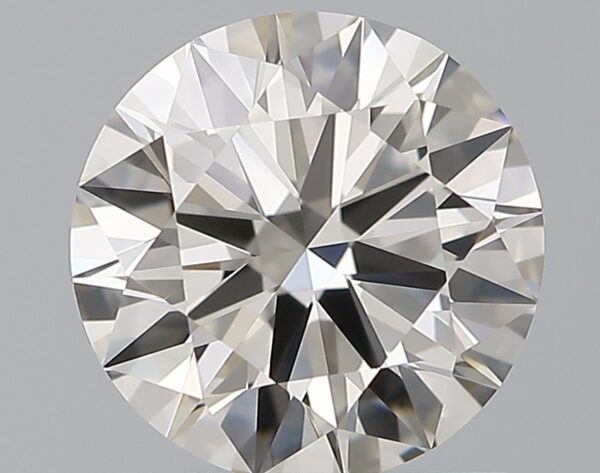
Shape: round
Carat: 1.06
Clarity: IF
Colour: K
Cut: EX
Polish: EX
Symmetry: EX
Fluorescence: N
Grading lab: GIA
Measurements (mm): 6.59 x 6.63 x 3.95